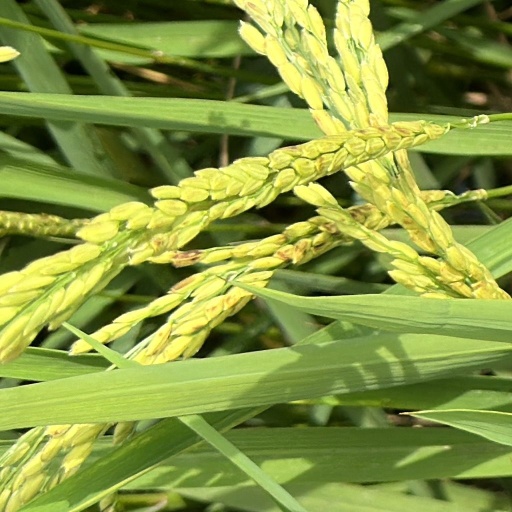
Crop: rice